Fujio Mitarai

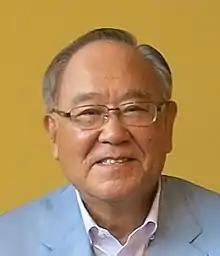
Mitarai in 2015

is the chairman and CEO of Canon inc. He studied law at Chuo University, and was President of Canon in the USA until 1989.